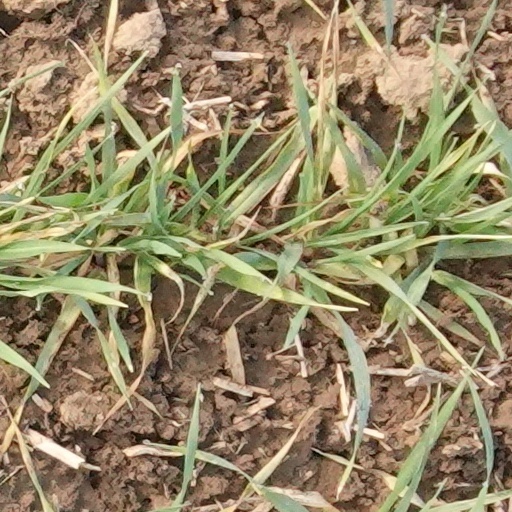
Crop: wheat